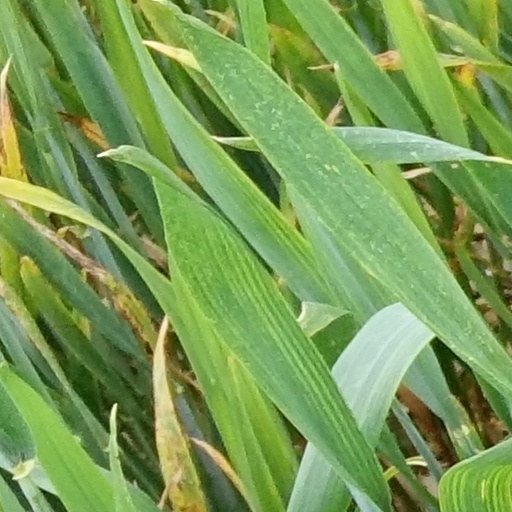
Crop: wheat